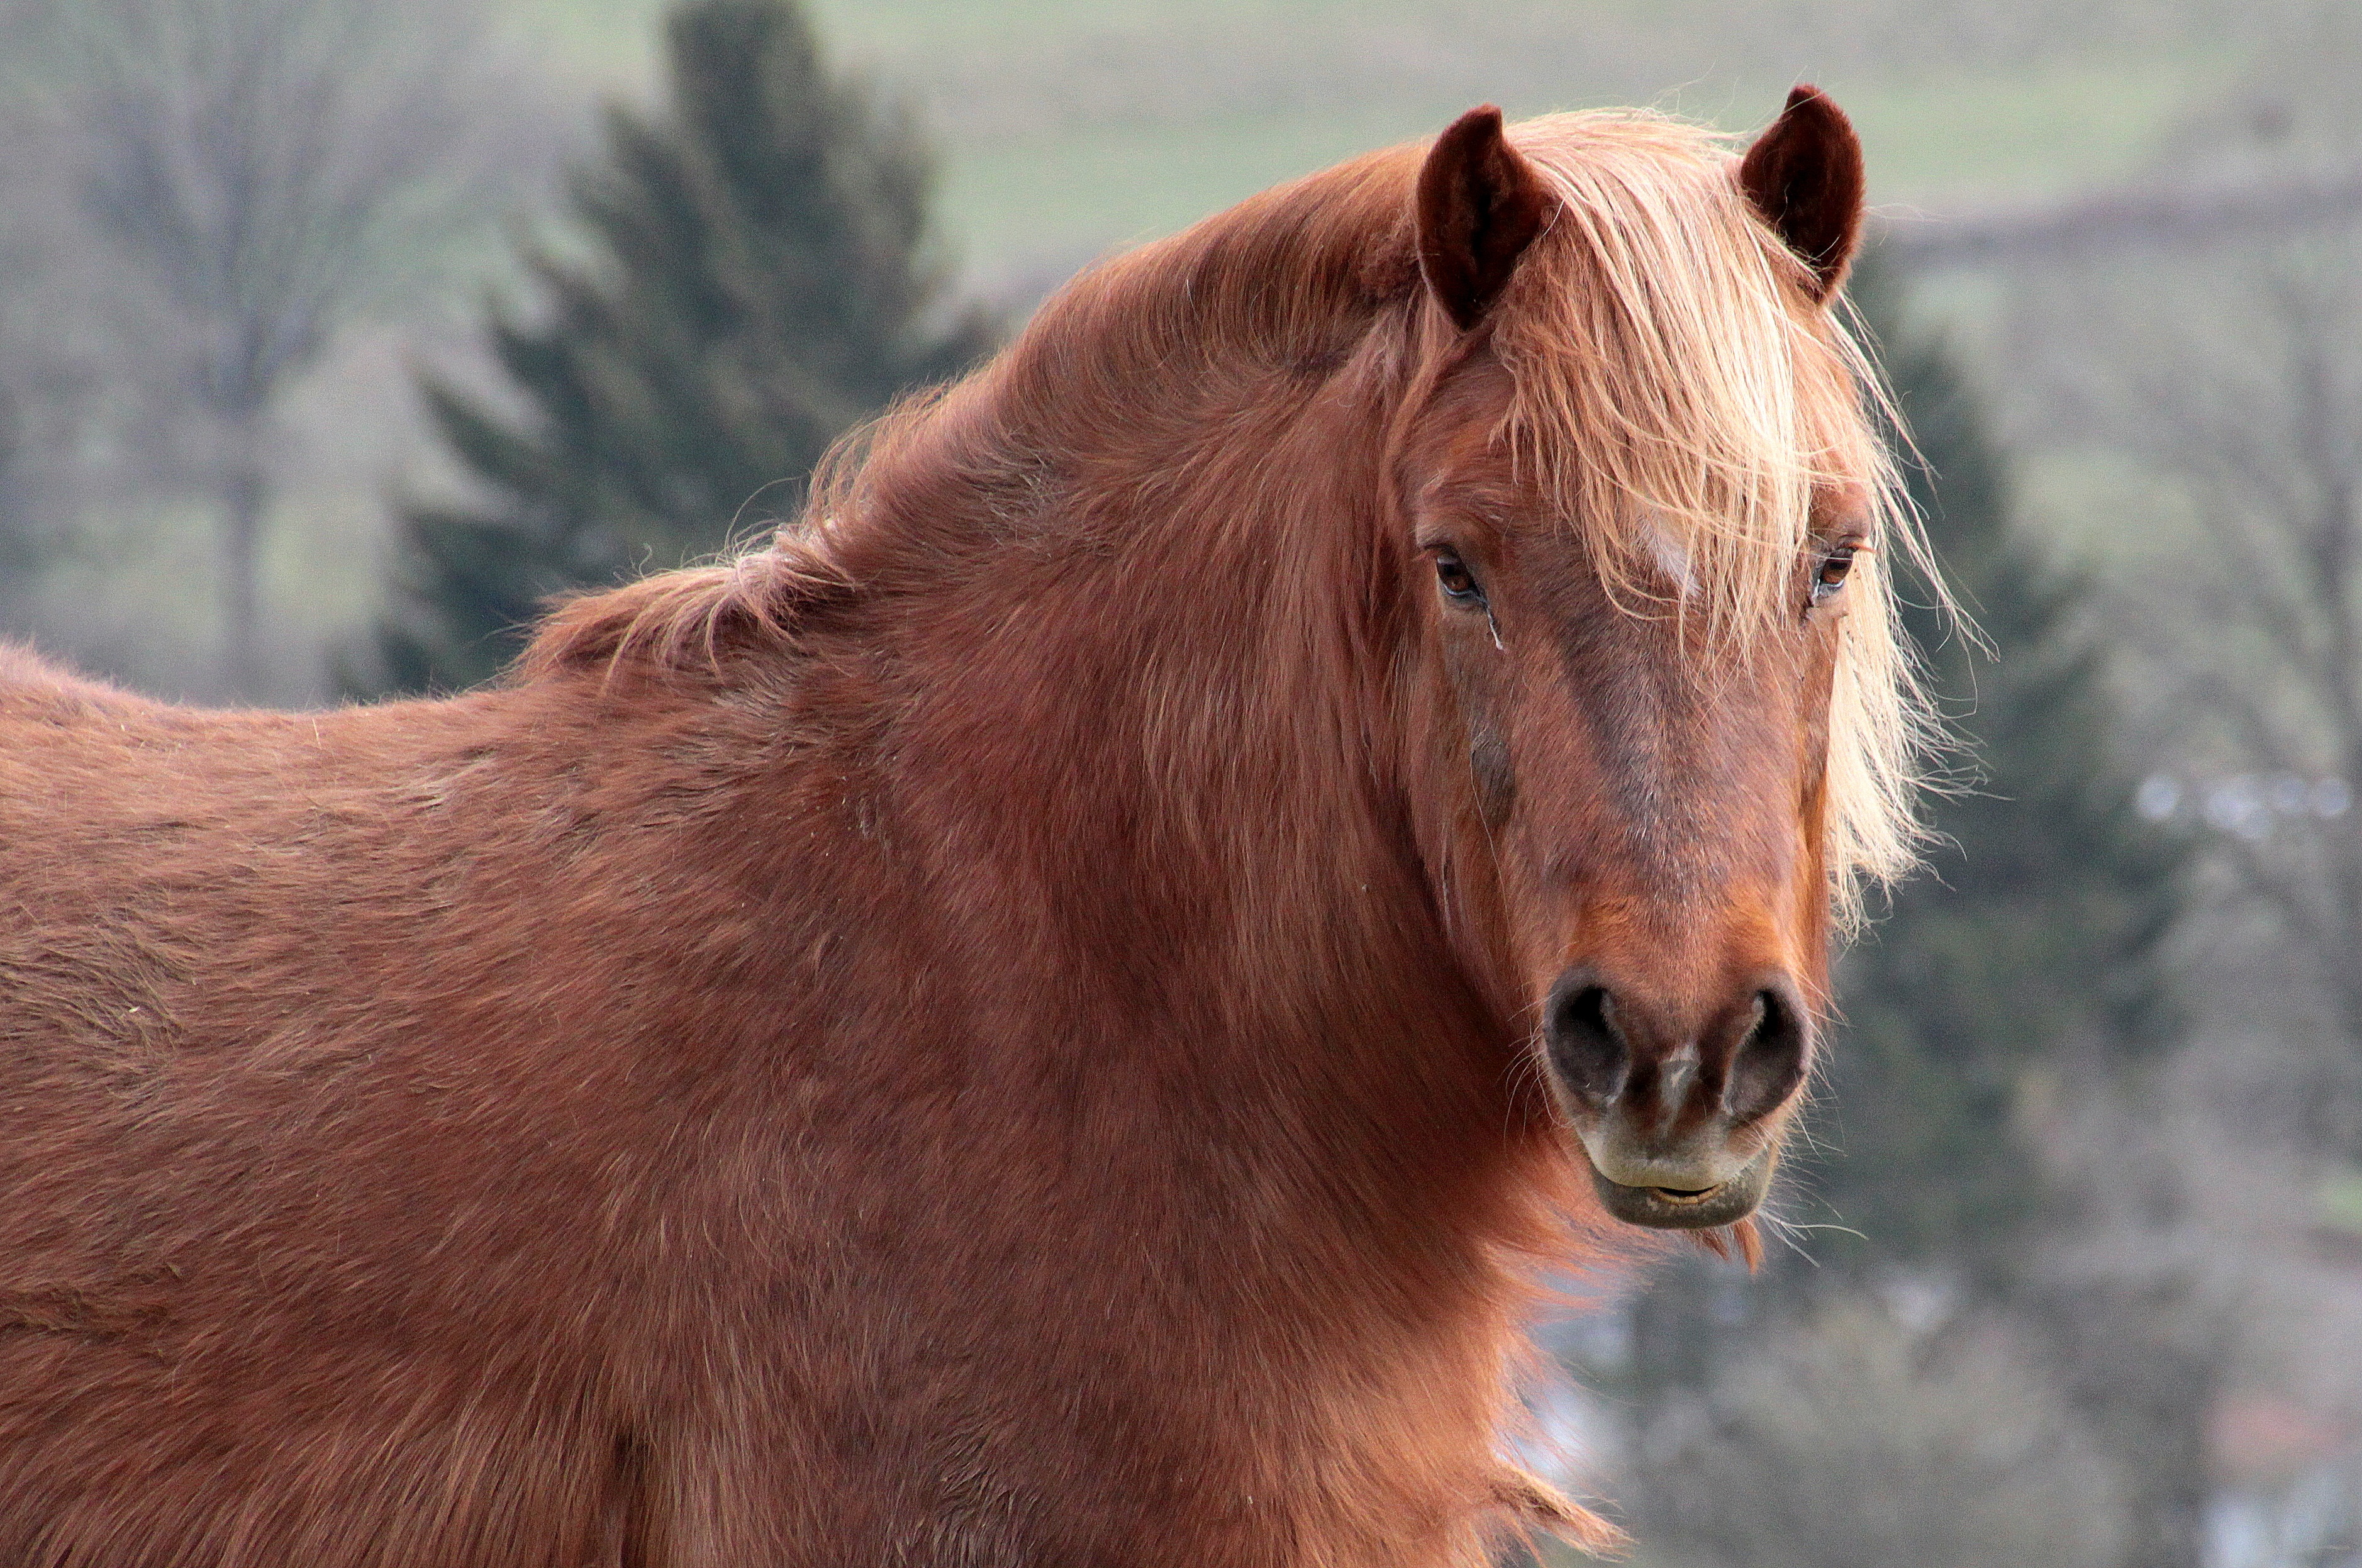
wildlife, pasture, livestock, horse, brown, mammal, stallion, mane, fauna, close up, vertebrate, mare, strong, foal, kaltblut, pack animal, cattle like mammal, horse like mammal, mustang horse